Mozilla

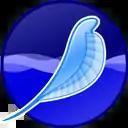
SeaMonkey logo

SeaMonkey (formerly the Mozilla Application Suite) is a free and open-source cross-platform suite of Internet software components including a web browser component, a client for sending and receiving email and Usenet newsgroup messages, an HTML editor (Mozilla Composer) and the ChatZilla IRC client.